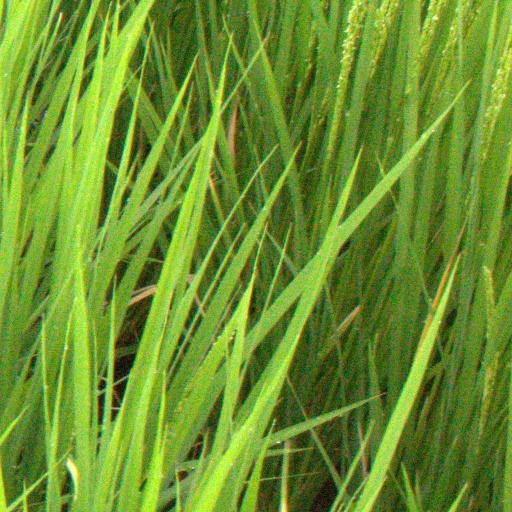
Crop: rice